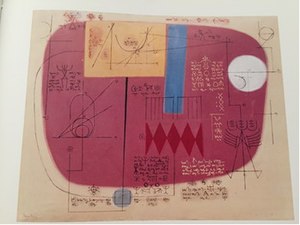
Malerkunst i Indien / Nutidig bykunst / Cholamandal Artists' Village og Madras Movement of Art, 1966
K. C. S. Paniker, « Geometrical Order », 1971
Malerkunst i Indien, der først og fremmest er inspireret af religioner og styret af præcise tekster, giver praktisk taget kun lidt plads til kreativitet. Kunstens væsentlige formål er at fremme adgang til det guddommelige. Viden om de unikke kvaliteter i indisk kunst skabes gennem forståelsen af filosofisk tænkning, den rige kulturelle, sociale og religiøse historie samt gennem det politiske perspektiv af kunstværkerne.